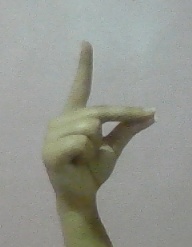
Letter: ta